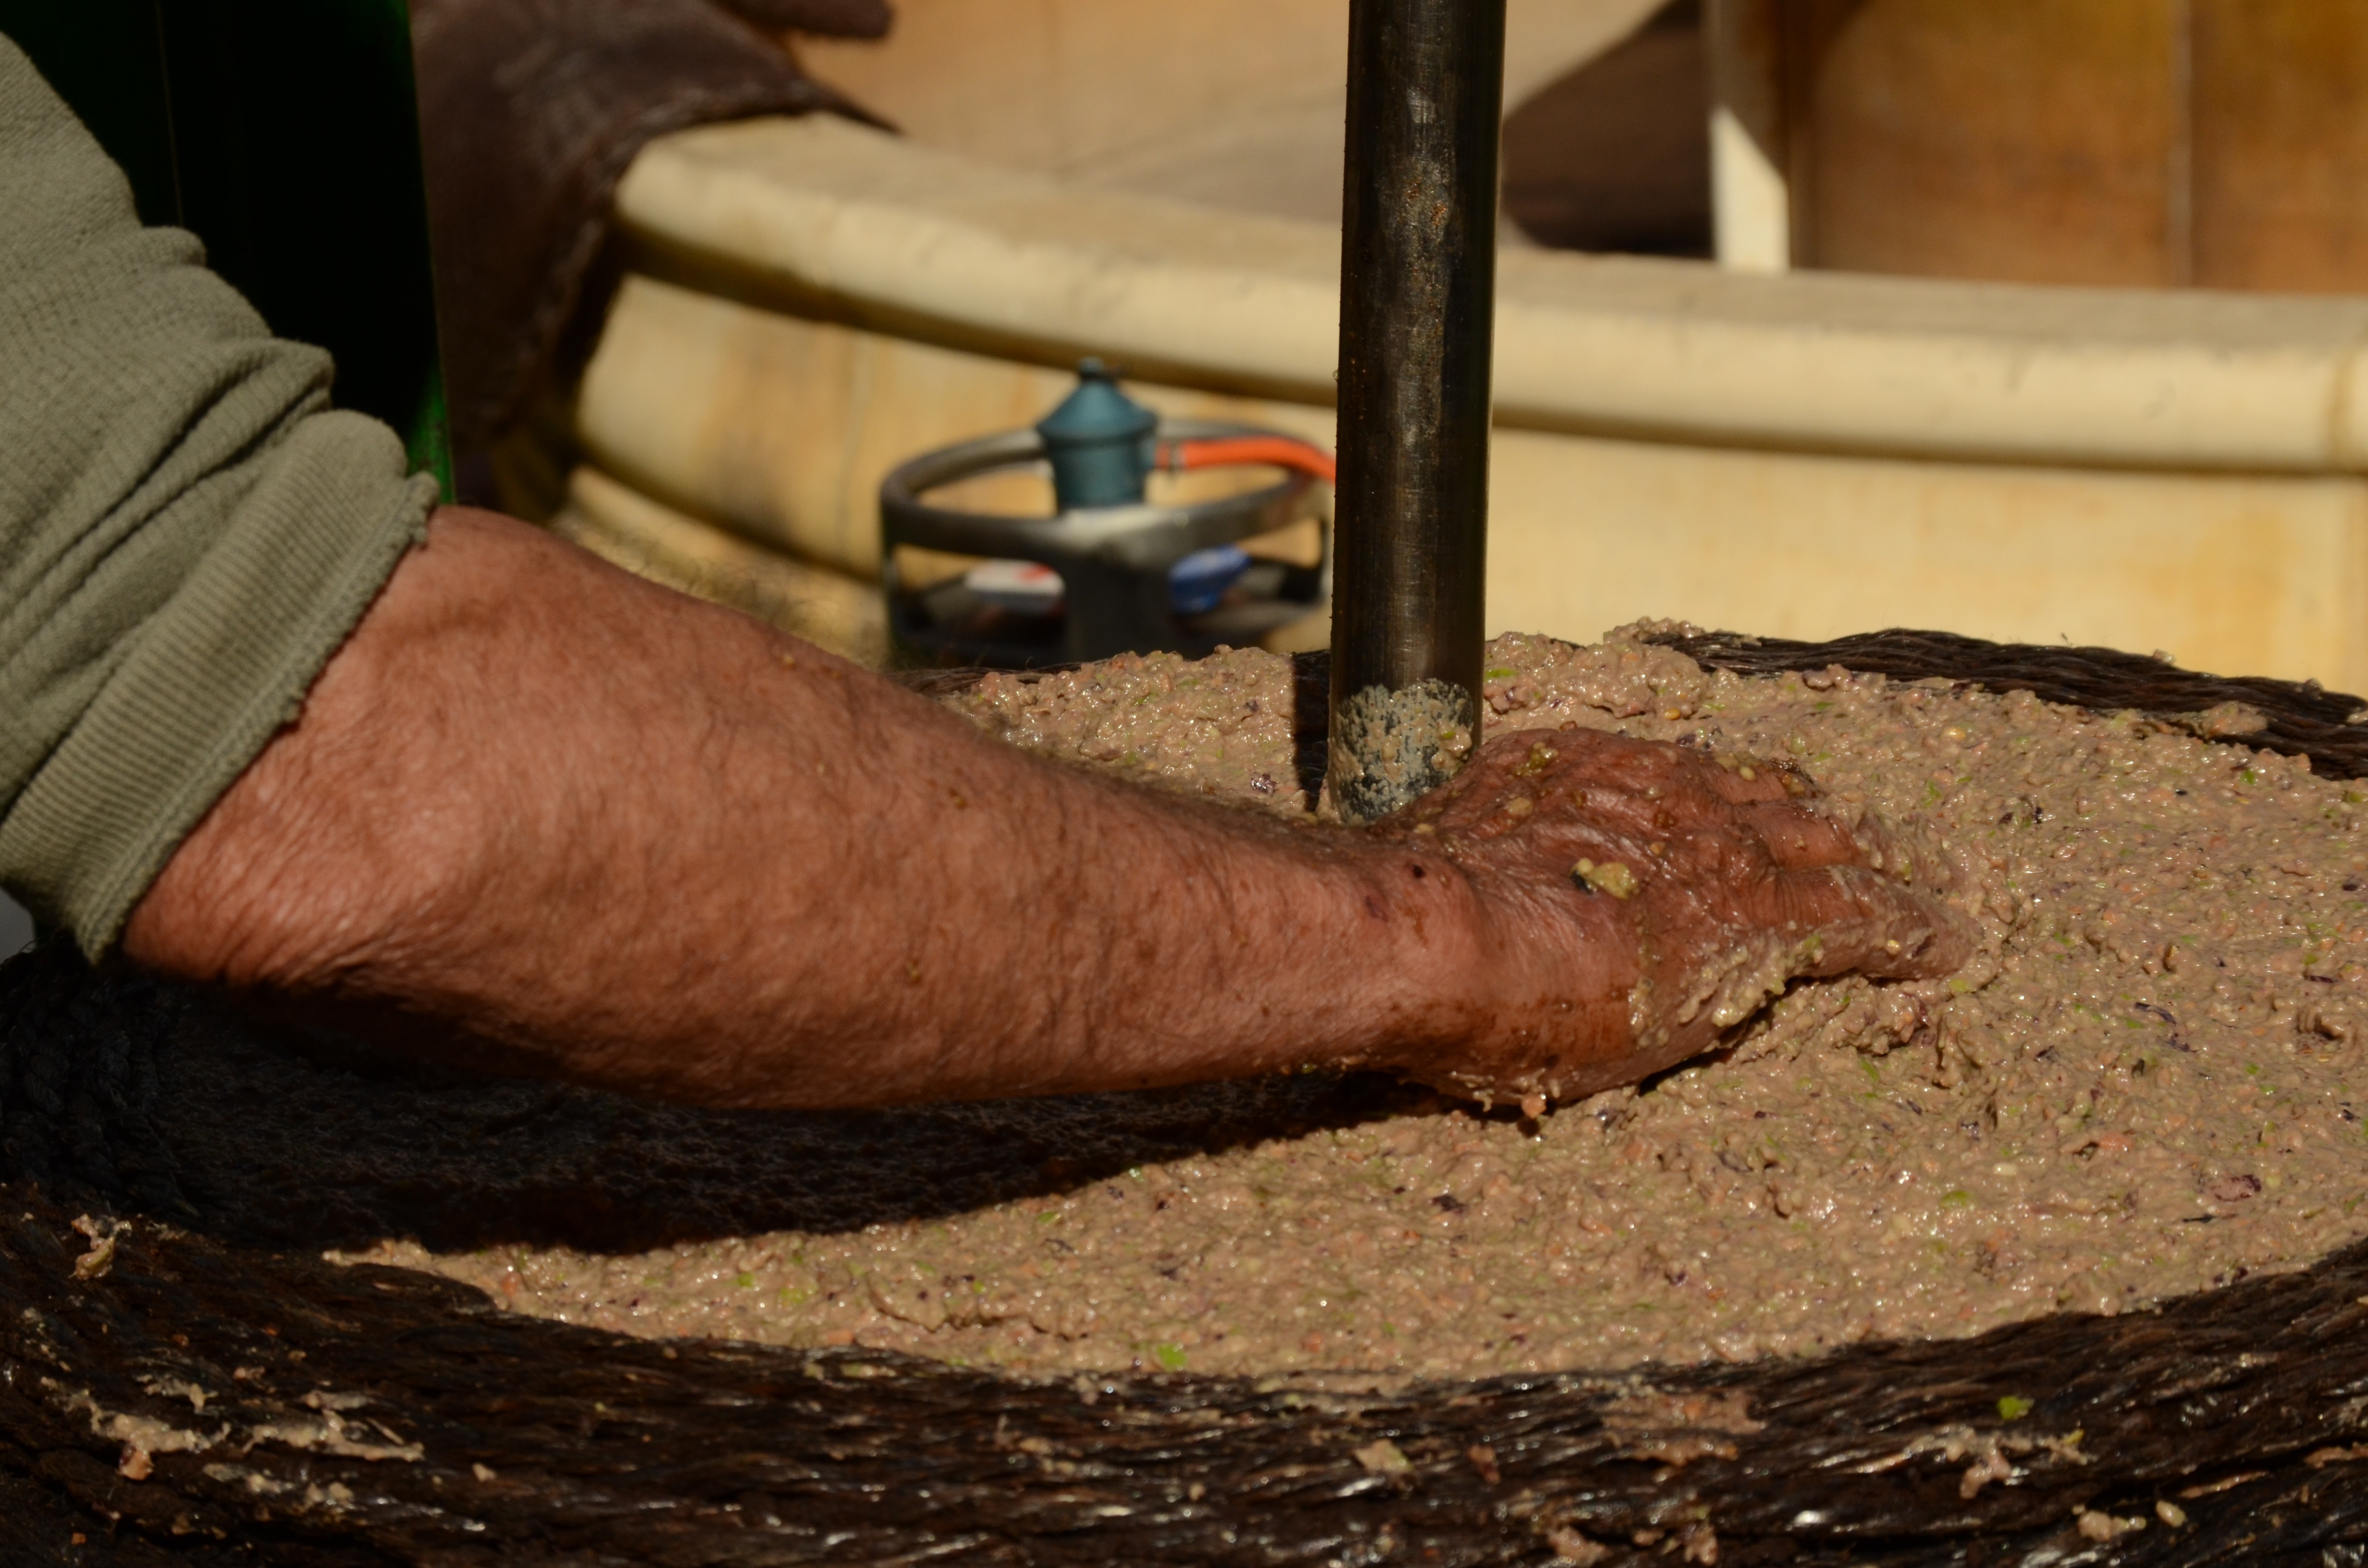
hand, wood, leg, soil, pasta, human body, mat, crafts, press, carving, oil, olive oil, olive, times, presses